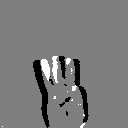
ASL letter: w